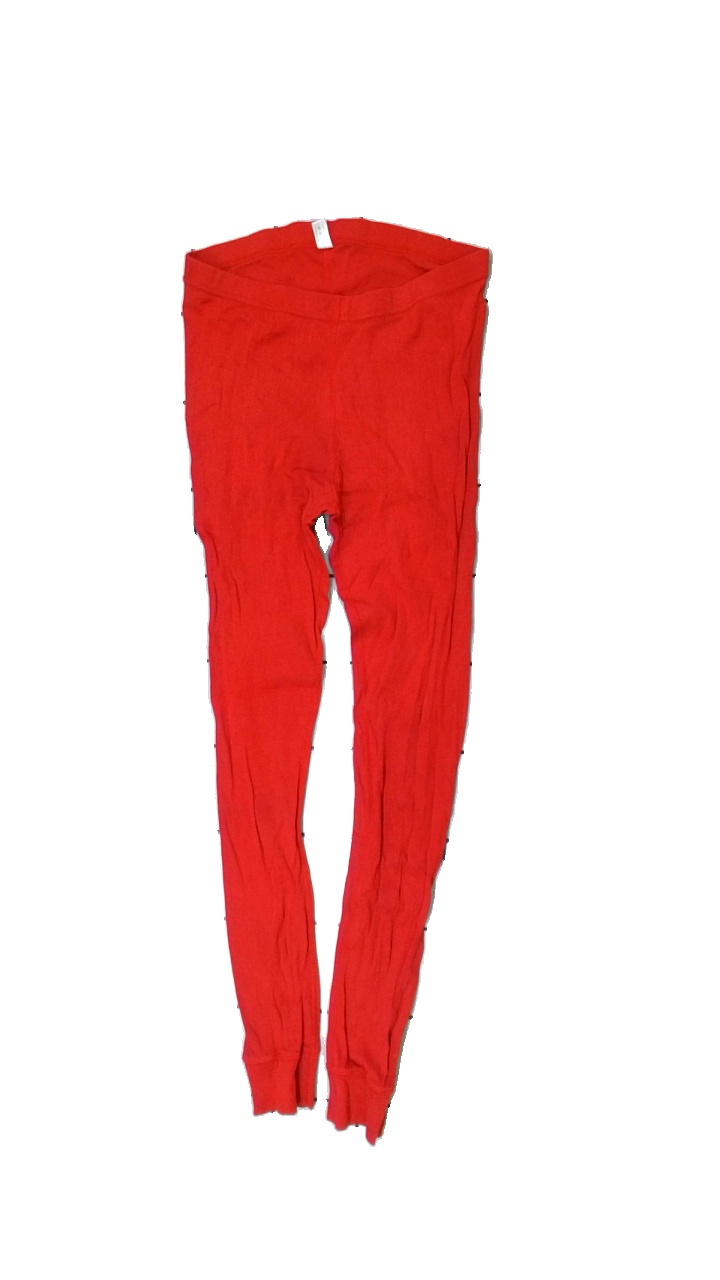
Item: Tights (Ladies)
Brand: Åhlens
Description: röda tights, urtvättade
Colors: Red
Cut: Regular
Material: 100% cotton
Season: All
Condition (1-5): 2
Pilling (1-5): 5
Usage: Export
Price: <50